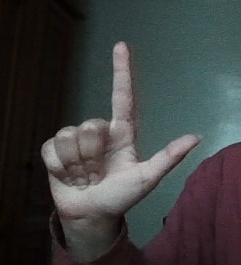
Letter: laam